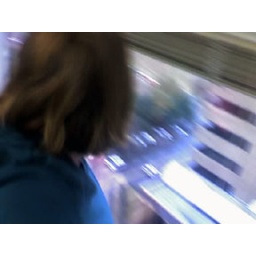
Looking out my office window on a rainy day in downtown Austin.